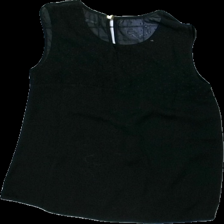
View: back
Type: Blouse
Category: Ladies
Brand: Not in the list
Brand text on label: Laura clement
Colors: Black
Material: 100% Polyester
Pattern: Dots
Cut: Loose
Season: All
Price range: 50-100
Recommended usage: Reuse
Description: black blouse